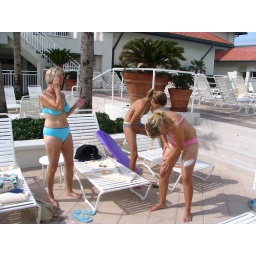
My three buityful girls at tje beach in Jacksonville